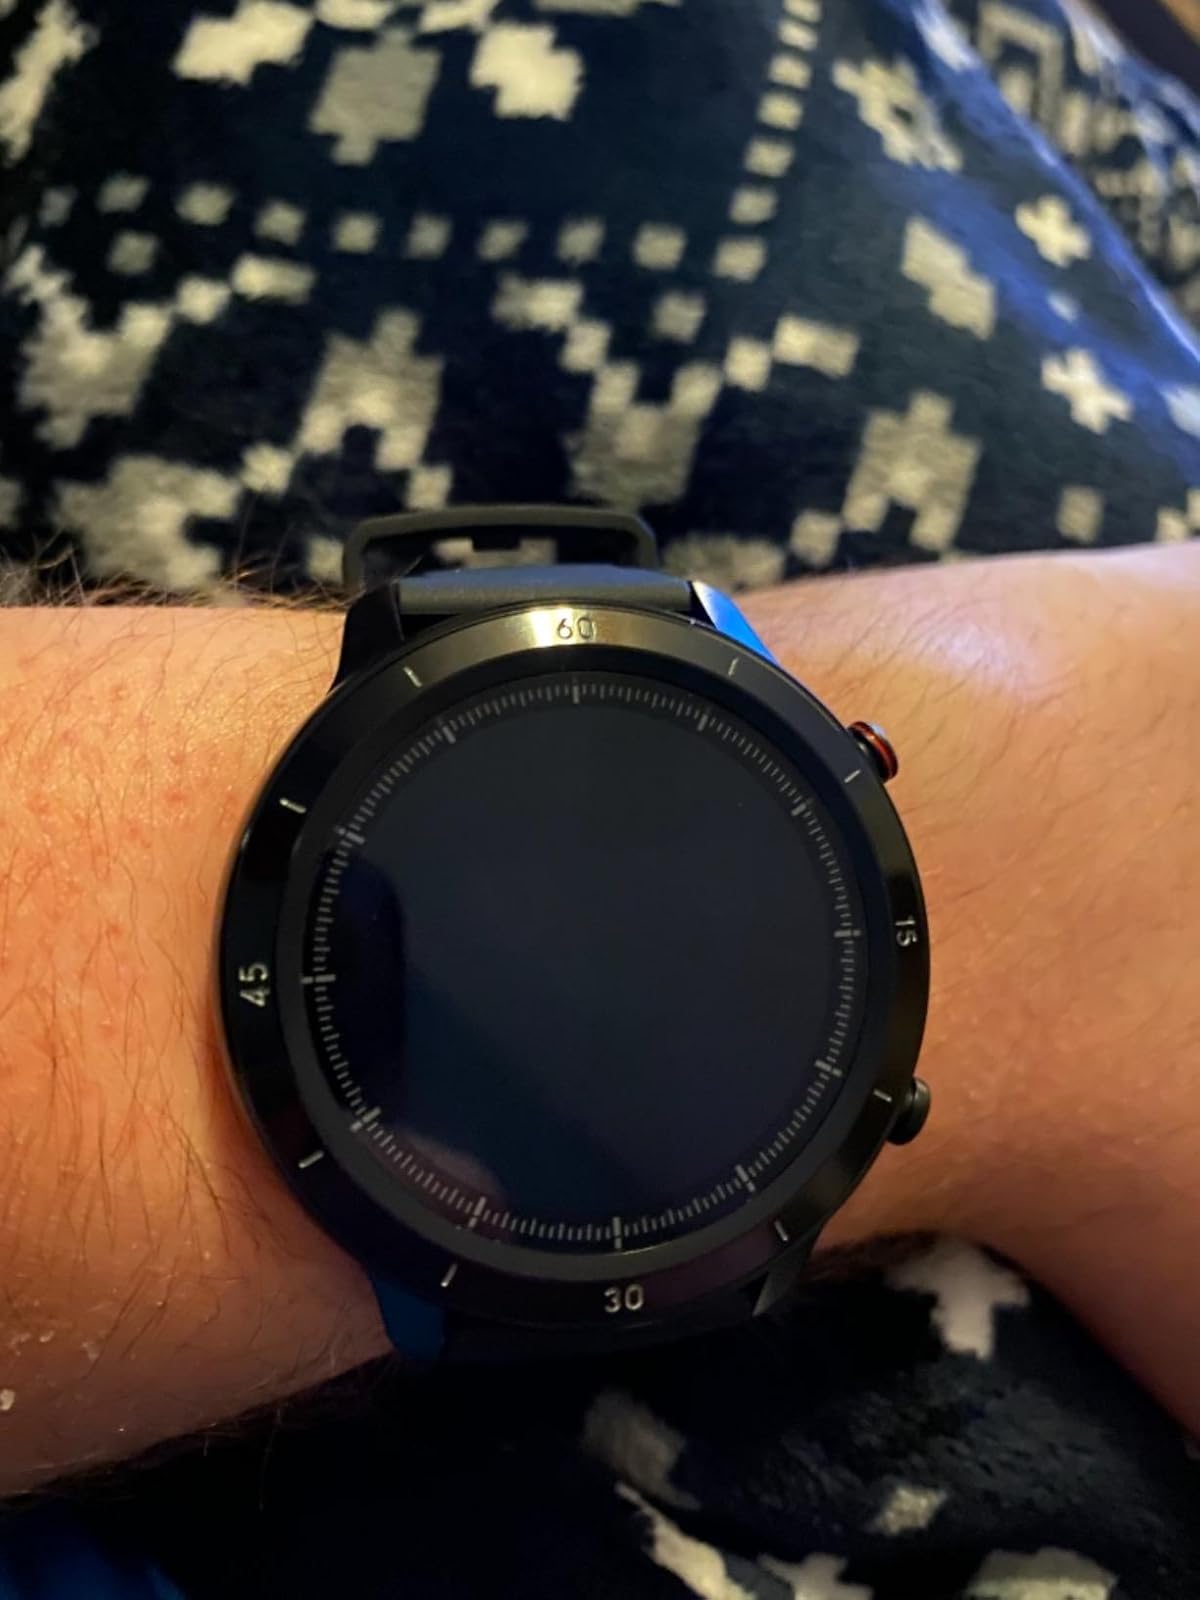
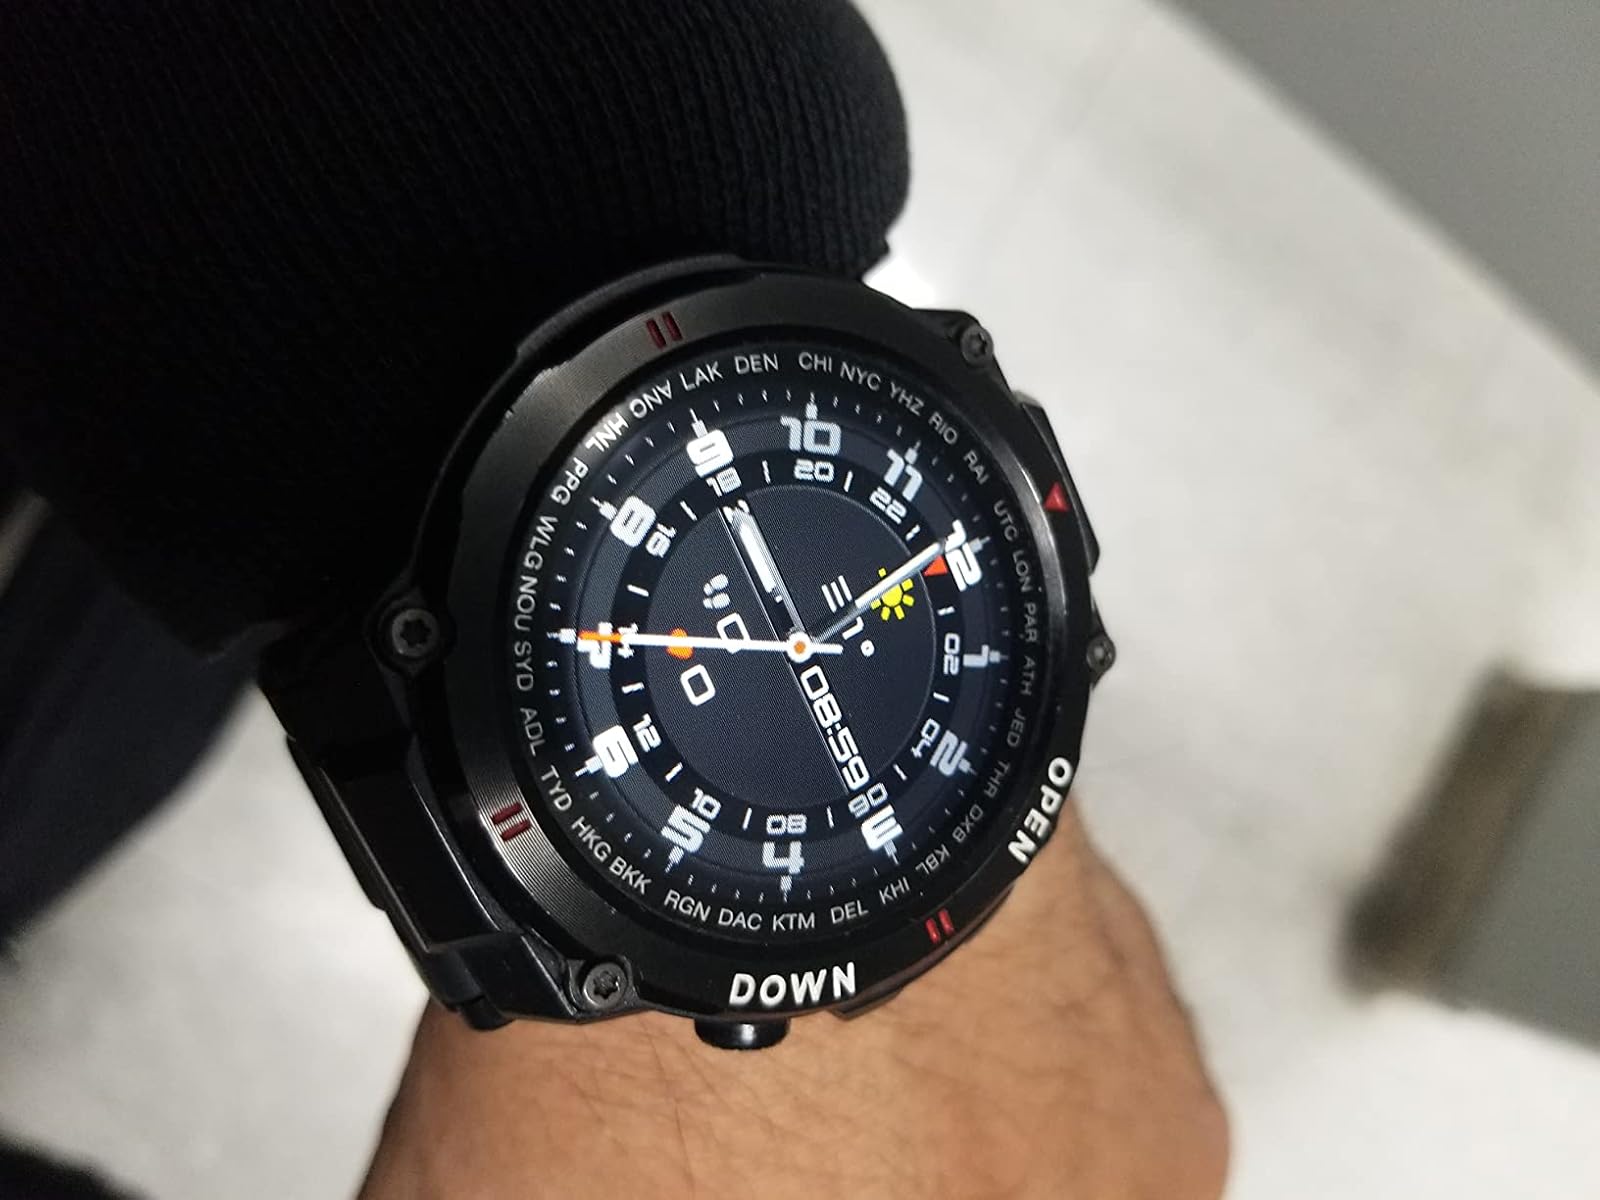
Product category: smartwatch
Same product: no